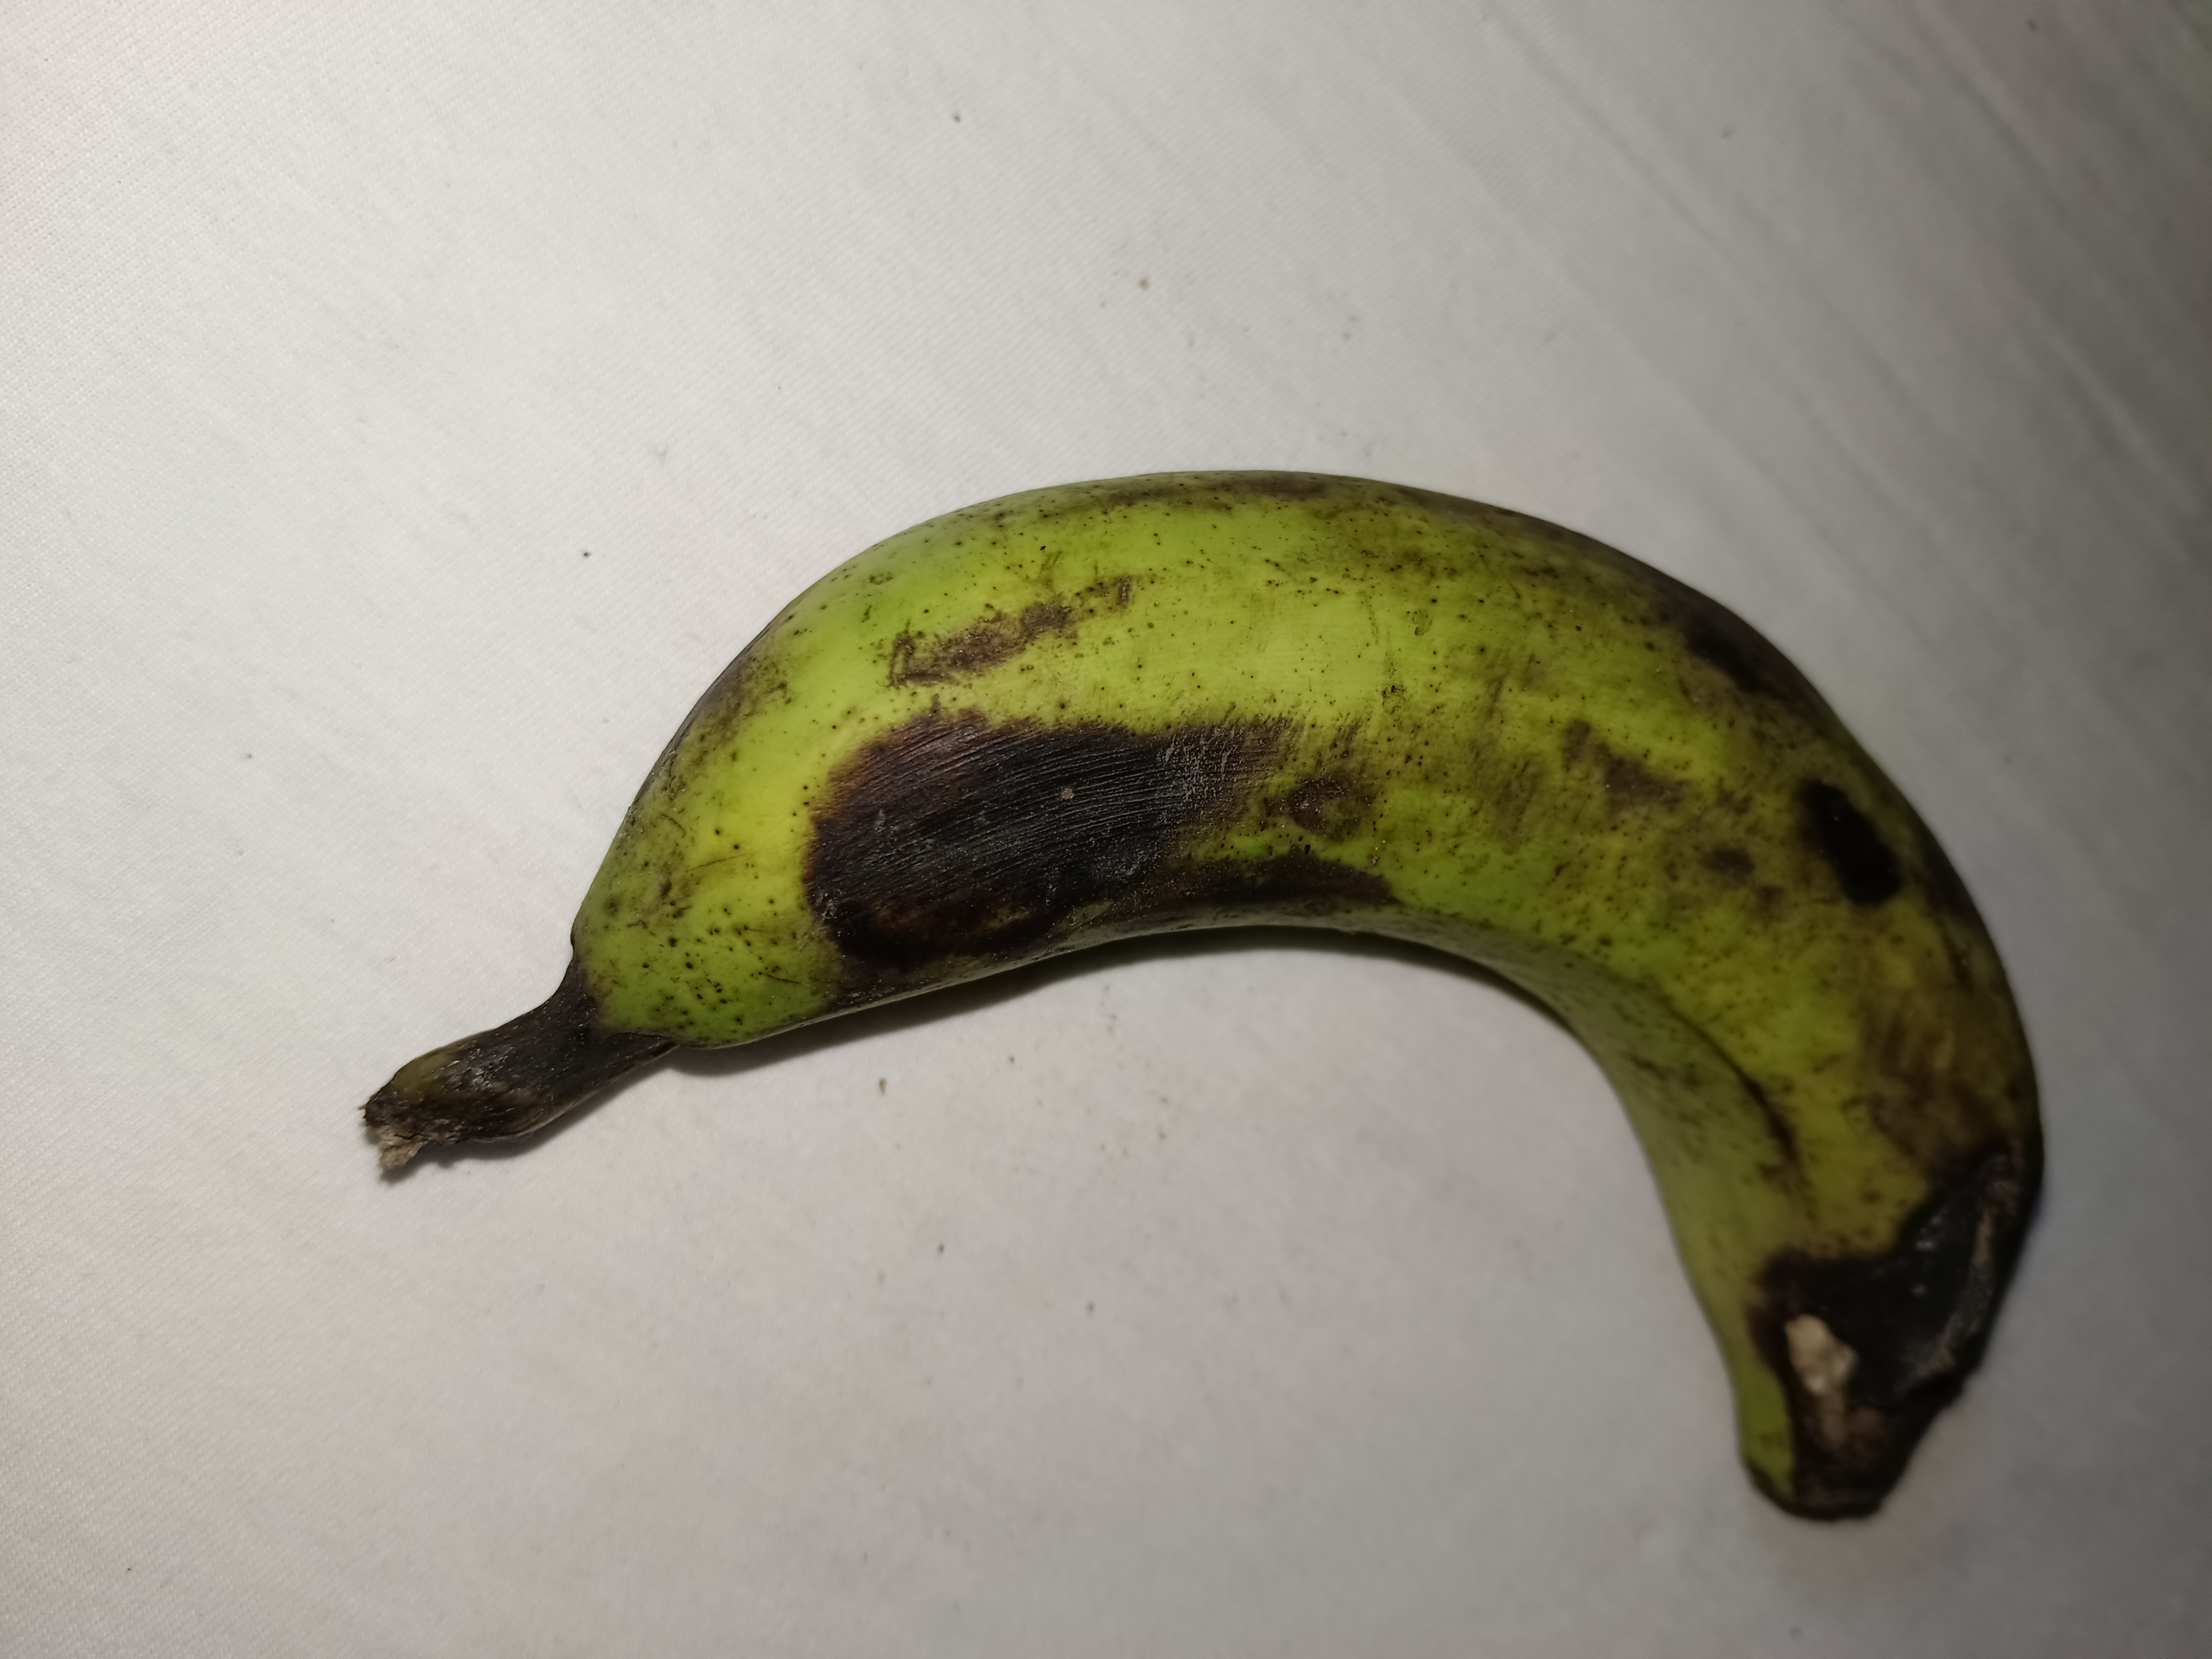
Banana variety: Shagor